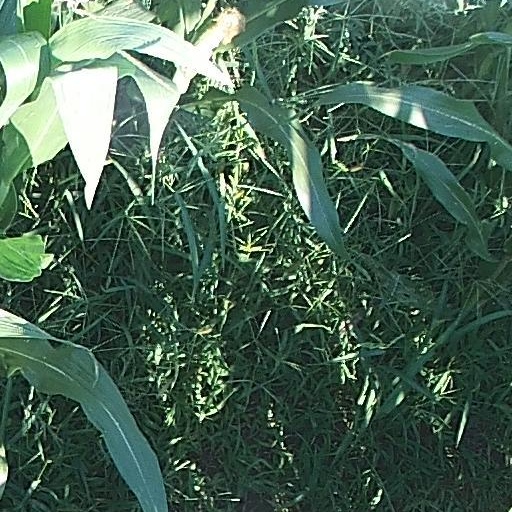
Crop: maize; corn